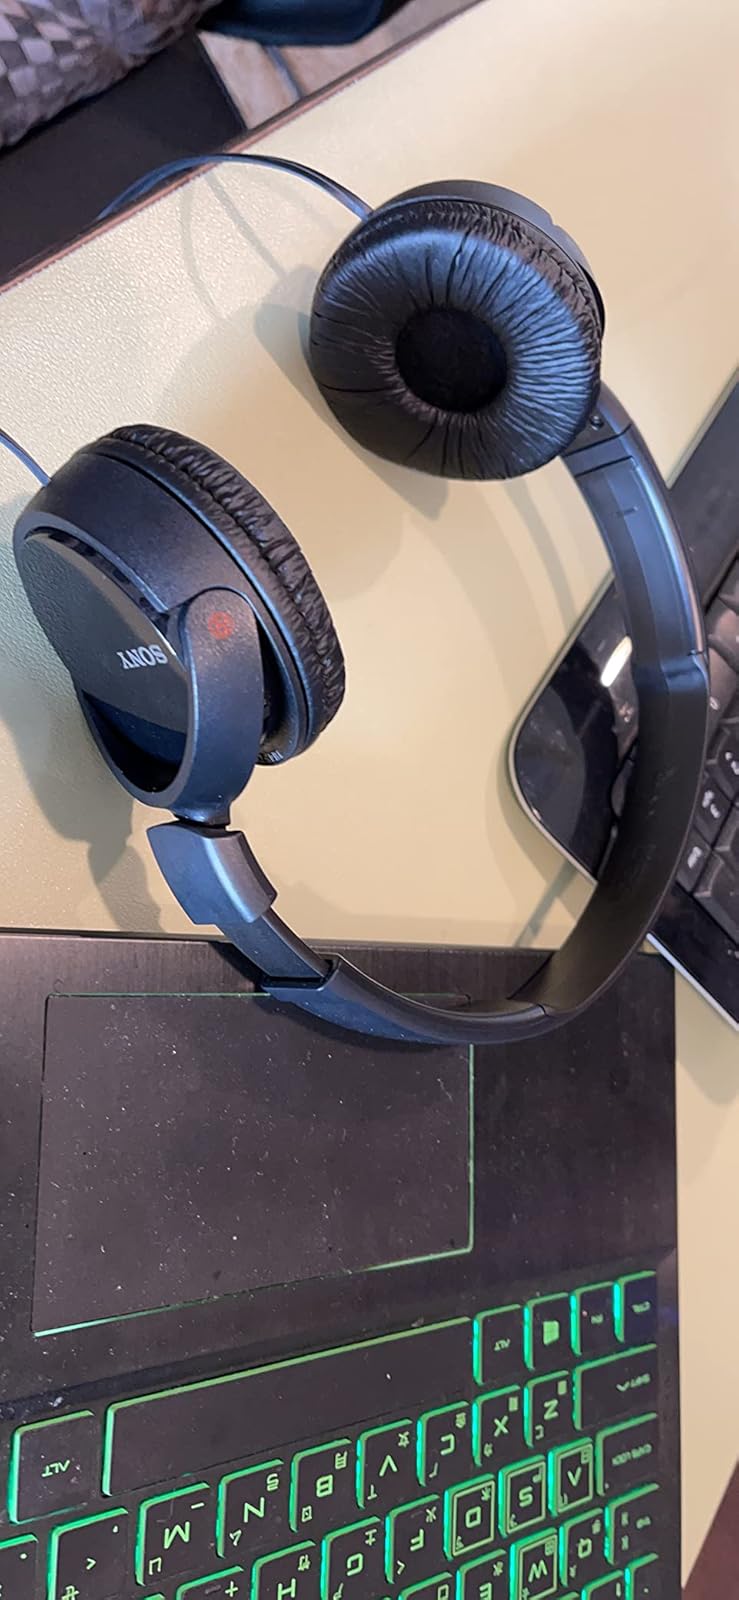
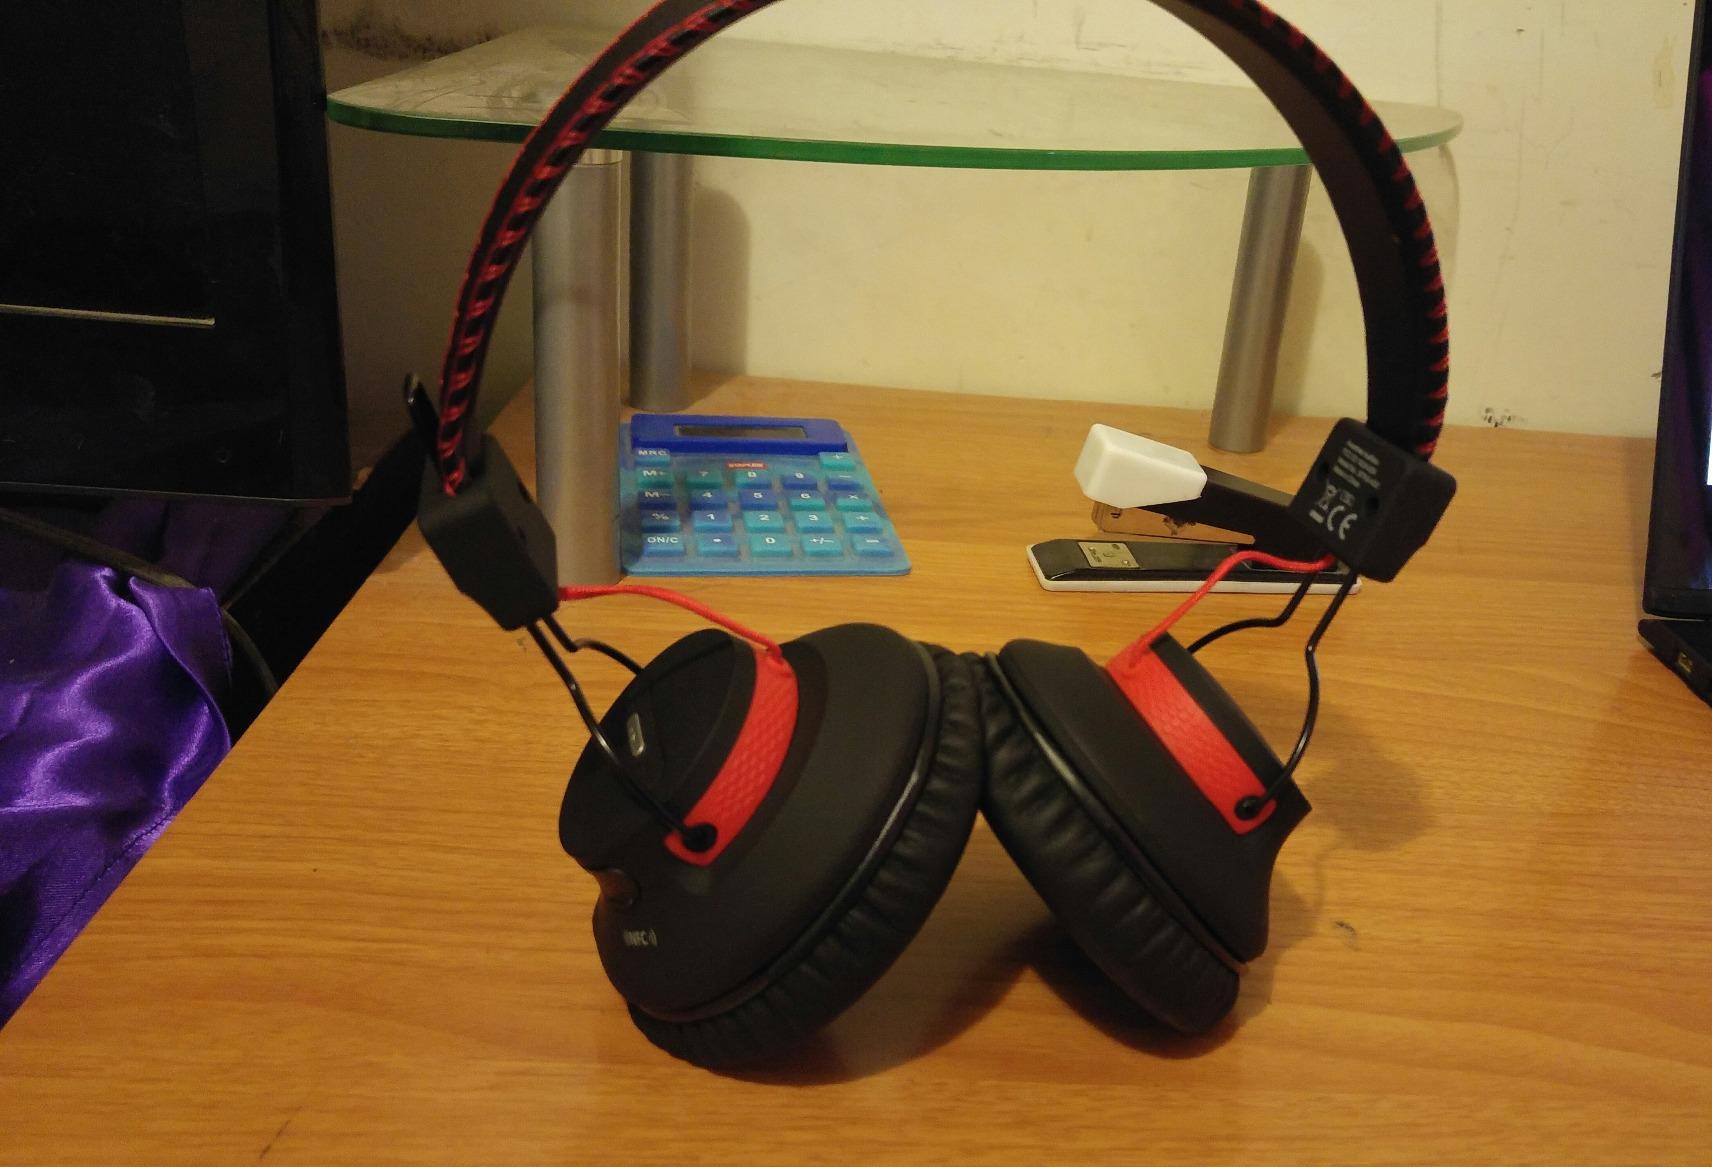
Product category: headphones
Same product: no